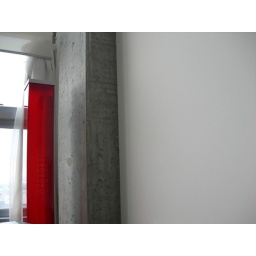
red glass light by window